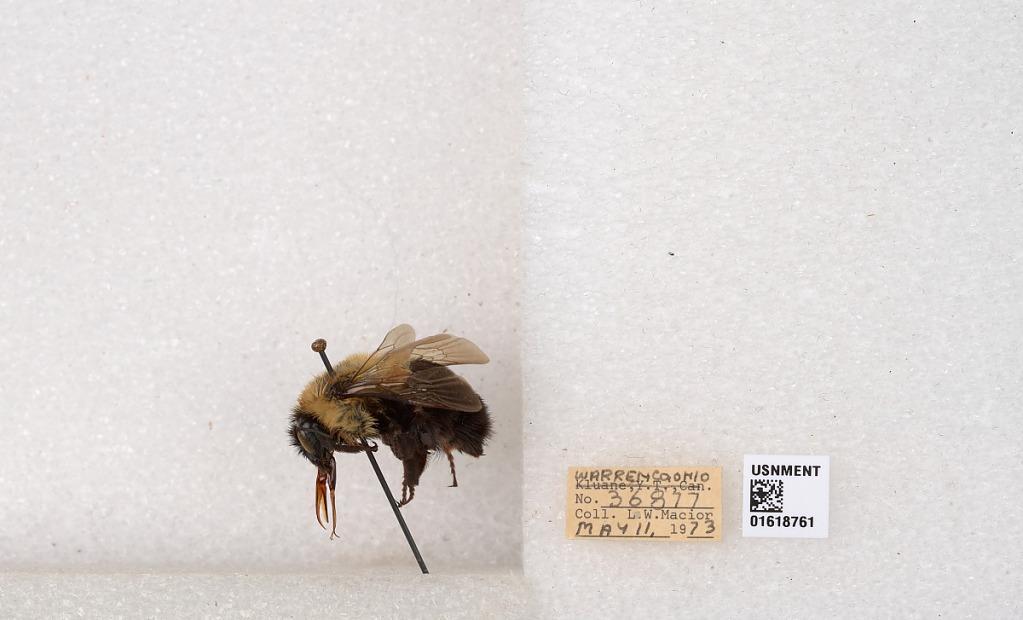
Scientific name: Bombus impatiens Cresson
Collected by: L. Macior
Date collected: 1973-5-11
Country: United States
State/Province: Ohio
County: Warren
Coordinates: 39.4276, -84.1668